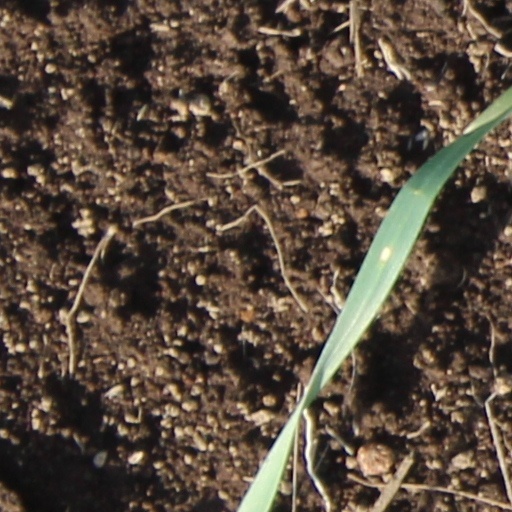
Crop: wheat